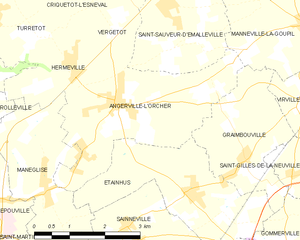
Carte des communes françaises Angerville-l'Orcher
Angerville-l’Orcher est une commune française située dans le département de la Seine-Maritime en région Normandie.